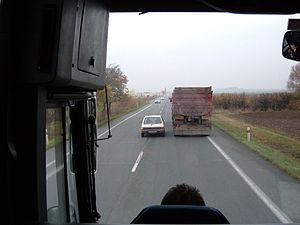
Un dépassement est le fait de rouler pendant un instant, en général relativement court, à côté d’un autre usager de la chaussée à une vitesse supérieure à la sienne dans le but de le précéder. La voie ou la distance utilisée pour dépasser ou doubler un véhicule dépend du type de la route et de la convention utilisée dans le pays.